Southgate Street School

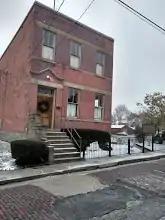

Southgate Street School is a former black school in Newport, Kentucky. The building today serves as a local history museum.